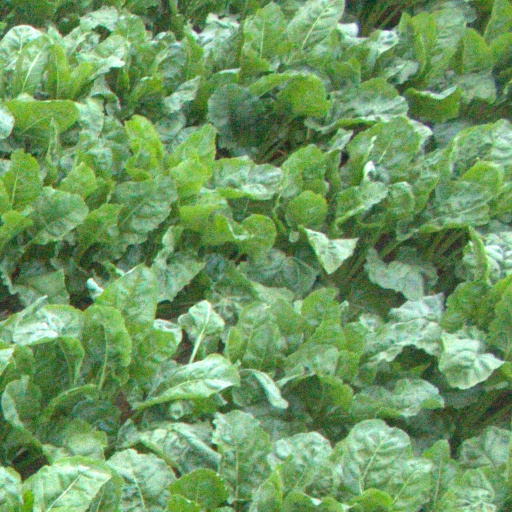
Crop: sugar beet